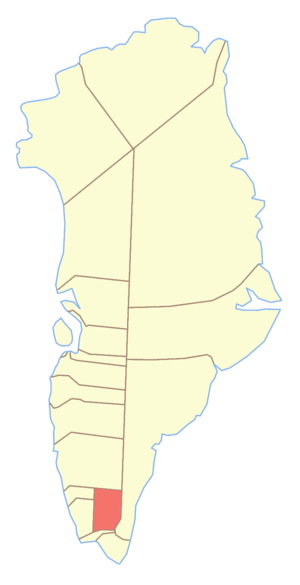
Narsaq Lokalområde
Narsaq Kommune
Narsaq Lokalområde beliggende i Vestgrønland har navn efter sin hovedby Narsaq. Området blev d. 1. januar 2009 en del af Kujalleq Kommune sammen med Nanortalik og Qaqortoq. Kommunegrænserne gælder stadig som grænser for Præstegældet Narsaq.